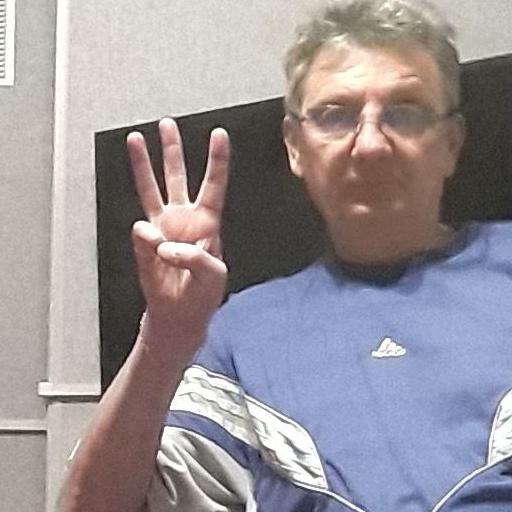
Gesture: three